Persecution of Christians

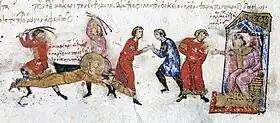
Miniature depicting the execution of the patriarch Euthymius of Sardis under the Byzantine Emperor Michael II, from an illuminated manuscript of the "Madrid Skylitzes" (12th century).

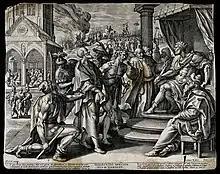
"Persecution of the Servants of Christ" by Maerten de Vos and engraved by Hieronymus Wierix (Wellcome Library). An illustration of the prophecy of persecution made during the Sermon on the Mount according to the "Gospel of Luke"."But before all these, they shall lay their hands on you, and persecute you, delivering you up to the synagogues, and into prisons, being brought before kings and rulers for my name's sake."

When Galerius died in May 311, he is reported by Lactantius and Eusebius to have composed a deathbed edict – the Edict of Serdica – allowing the assembly of Christians in conventicles and explaining the motives for the prior persecution. Eusebius wrote that Easter was celebrated openly. By autumn however, Galerius's nephew, former "caesar", and co-"augustus" Maximinus Daia was enforcing Diocletian's persecution in his territories in Anatolia and the Diocese of the East in response to petitions from numerous cities and provinces, including Antioch, Tyre, Lycia, and Pisidia. Maximinus was also encouraged to act by an oracular pronouncement made by a statue of Zeus "Philios" set up in Antioch by Theotecnus of Antioch, who also organized an anti-Christian petition to be sent from the Antiochenes to Maximinus, requesting that the Christians there be expelled. Among the Christians known to have died in this phase of the persecution are the presbyter Lucian of Antioch, the bishop Methodius of Olympus in Lycia, and Peter, the patriarch of Alexandria. Defeated in a civil war by the "augustus" Licinius, Maximinus died in 313, ending the systematic persecution of Christianity as a whole in the Roman Empire. Only one martyr is known by name from the reign of Licinius, who issued the Edict of Milan jointly with his ally, co-"augustus", and brother-in-law Constantine, which had the effect of resuming the toleration of before the persecution and returning confiscated property to Christian owners.